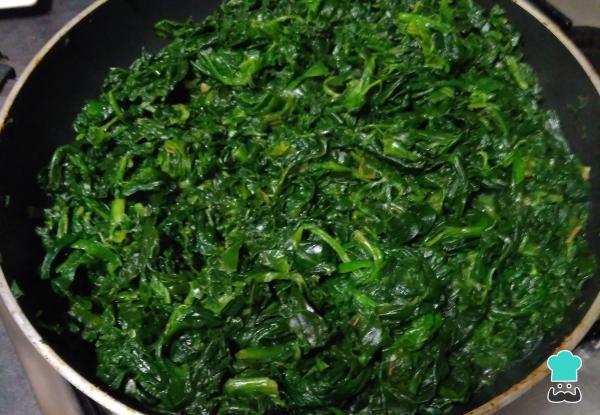
El primer paso para hacer el relleno de nuestras empanadas al horno será cocinar las espinacas. Para ello, sofríe el ajo en un poquito de aceite y saltea las espinacas hasta que estén hechas. Yo he optado por usar espinacas congeladas, pero si quieres puedes usar espinacas frescas.